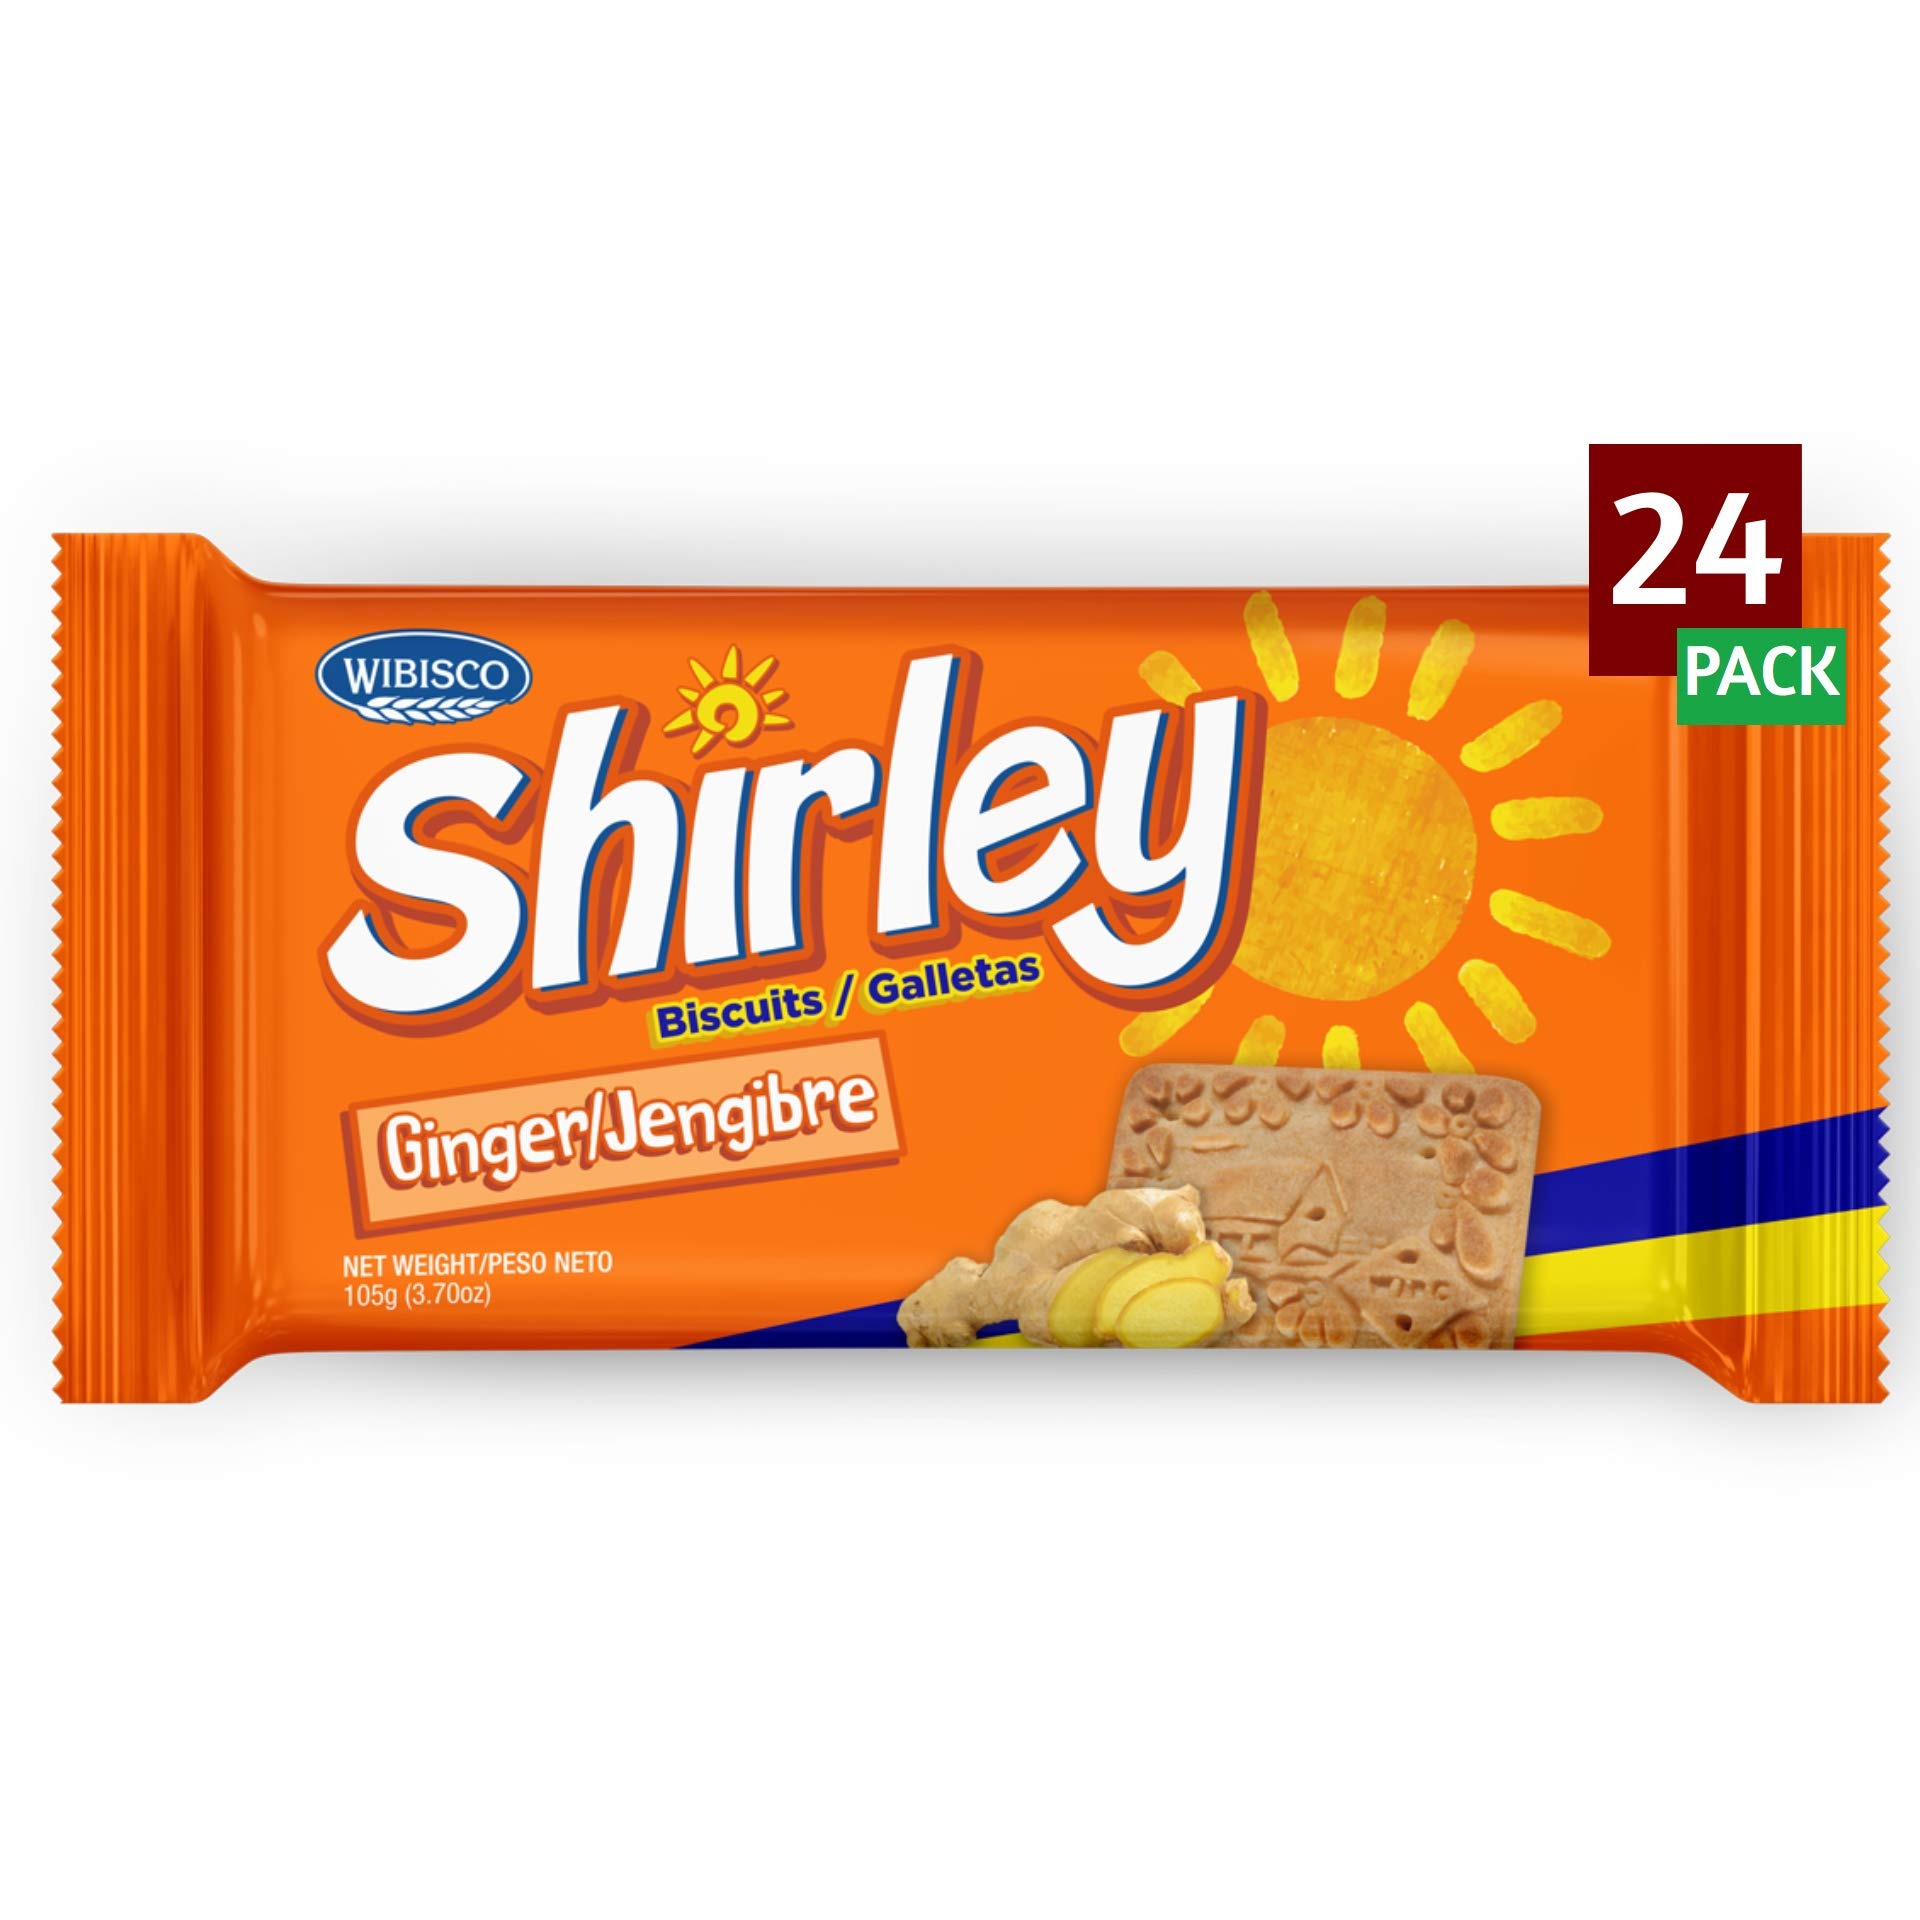
Item Name: Wibisco Shirley Biscuits, Ginger, 3.7 (Pack of 24)
Bullet Point 1: CARIBBEAN CLASSIC: Shirley Biscuits have been a Caribbean classic for over 60 years.
Bullet Point 2: UNIQUE CREAMY TASTE: Nothing else in the world quite matches up to their unique, creamy taste; they continue to be a favourite snack today. Shirley Coconut contains real bits of coconut!
Bullet Point 3: SATISFYING SWEET: Perfect for on-the-go snacking, these biscuits are ideal for fitting a quick indulgence into a busy schedule. With wholesome ingredients feel good about rewarding yourself for a job well done!
Bullet Point 4: A VERSATILE SNACK: Whether you want to energize your body before a workout, satisfy your sweet tooth first thing in the morning or treat yourself to a midday snack, you can’t go wrong with these biscuits.
Bullet Point 5: BULK BUY: Contains 24 x 4oz individually wrapped shirley coconut biscuit packets.
Value: 24.0
Unit: Count

Price: 43.18